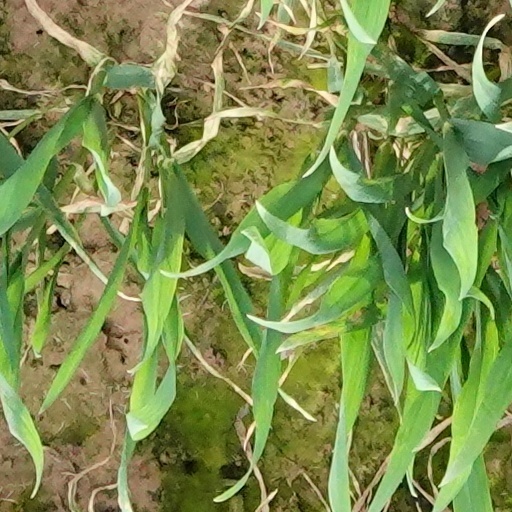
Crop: wheat